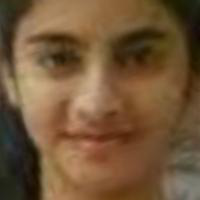
Age group: age 11-20